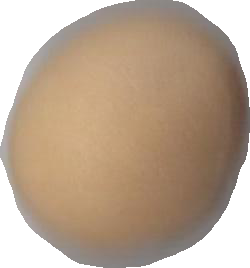
Variety: Grobogan